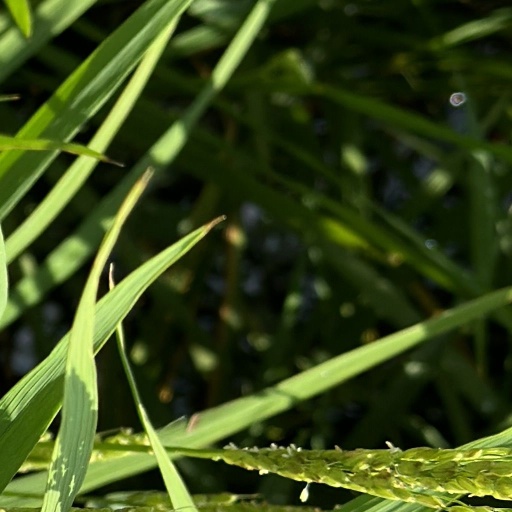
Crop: rice